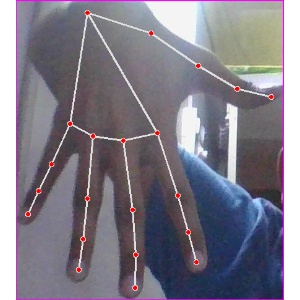
अक्षर: ढ